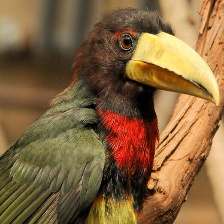
Species: IVORY BILLED ARACARI
Scientific name: PTEROGLOSSUS AZARA
ImageNet parent category: toucan